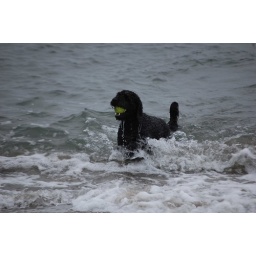
Fleet Week 2009 in San Francisco. A dog retrieves a ball out of the bay.